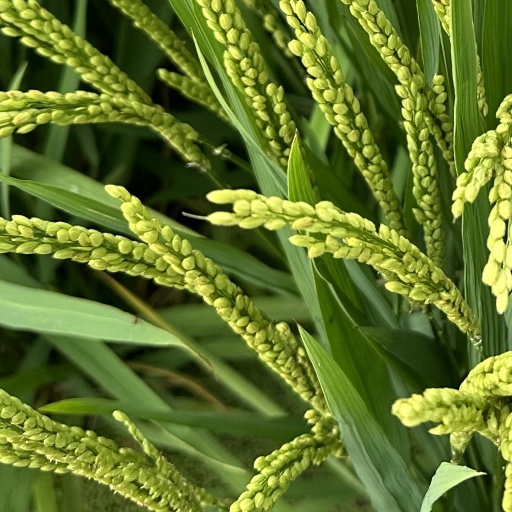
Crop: rice